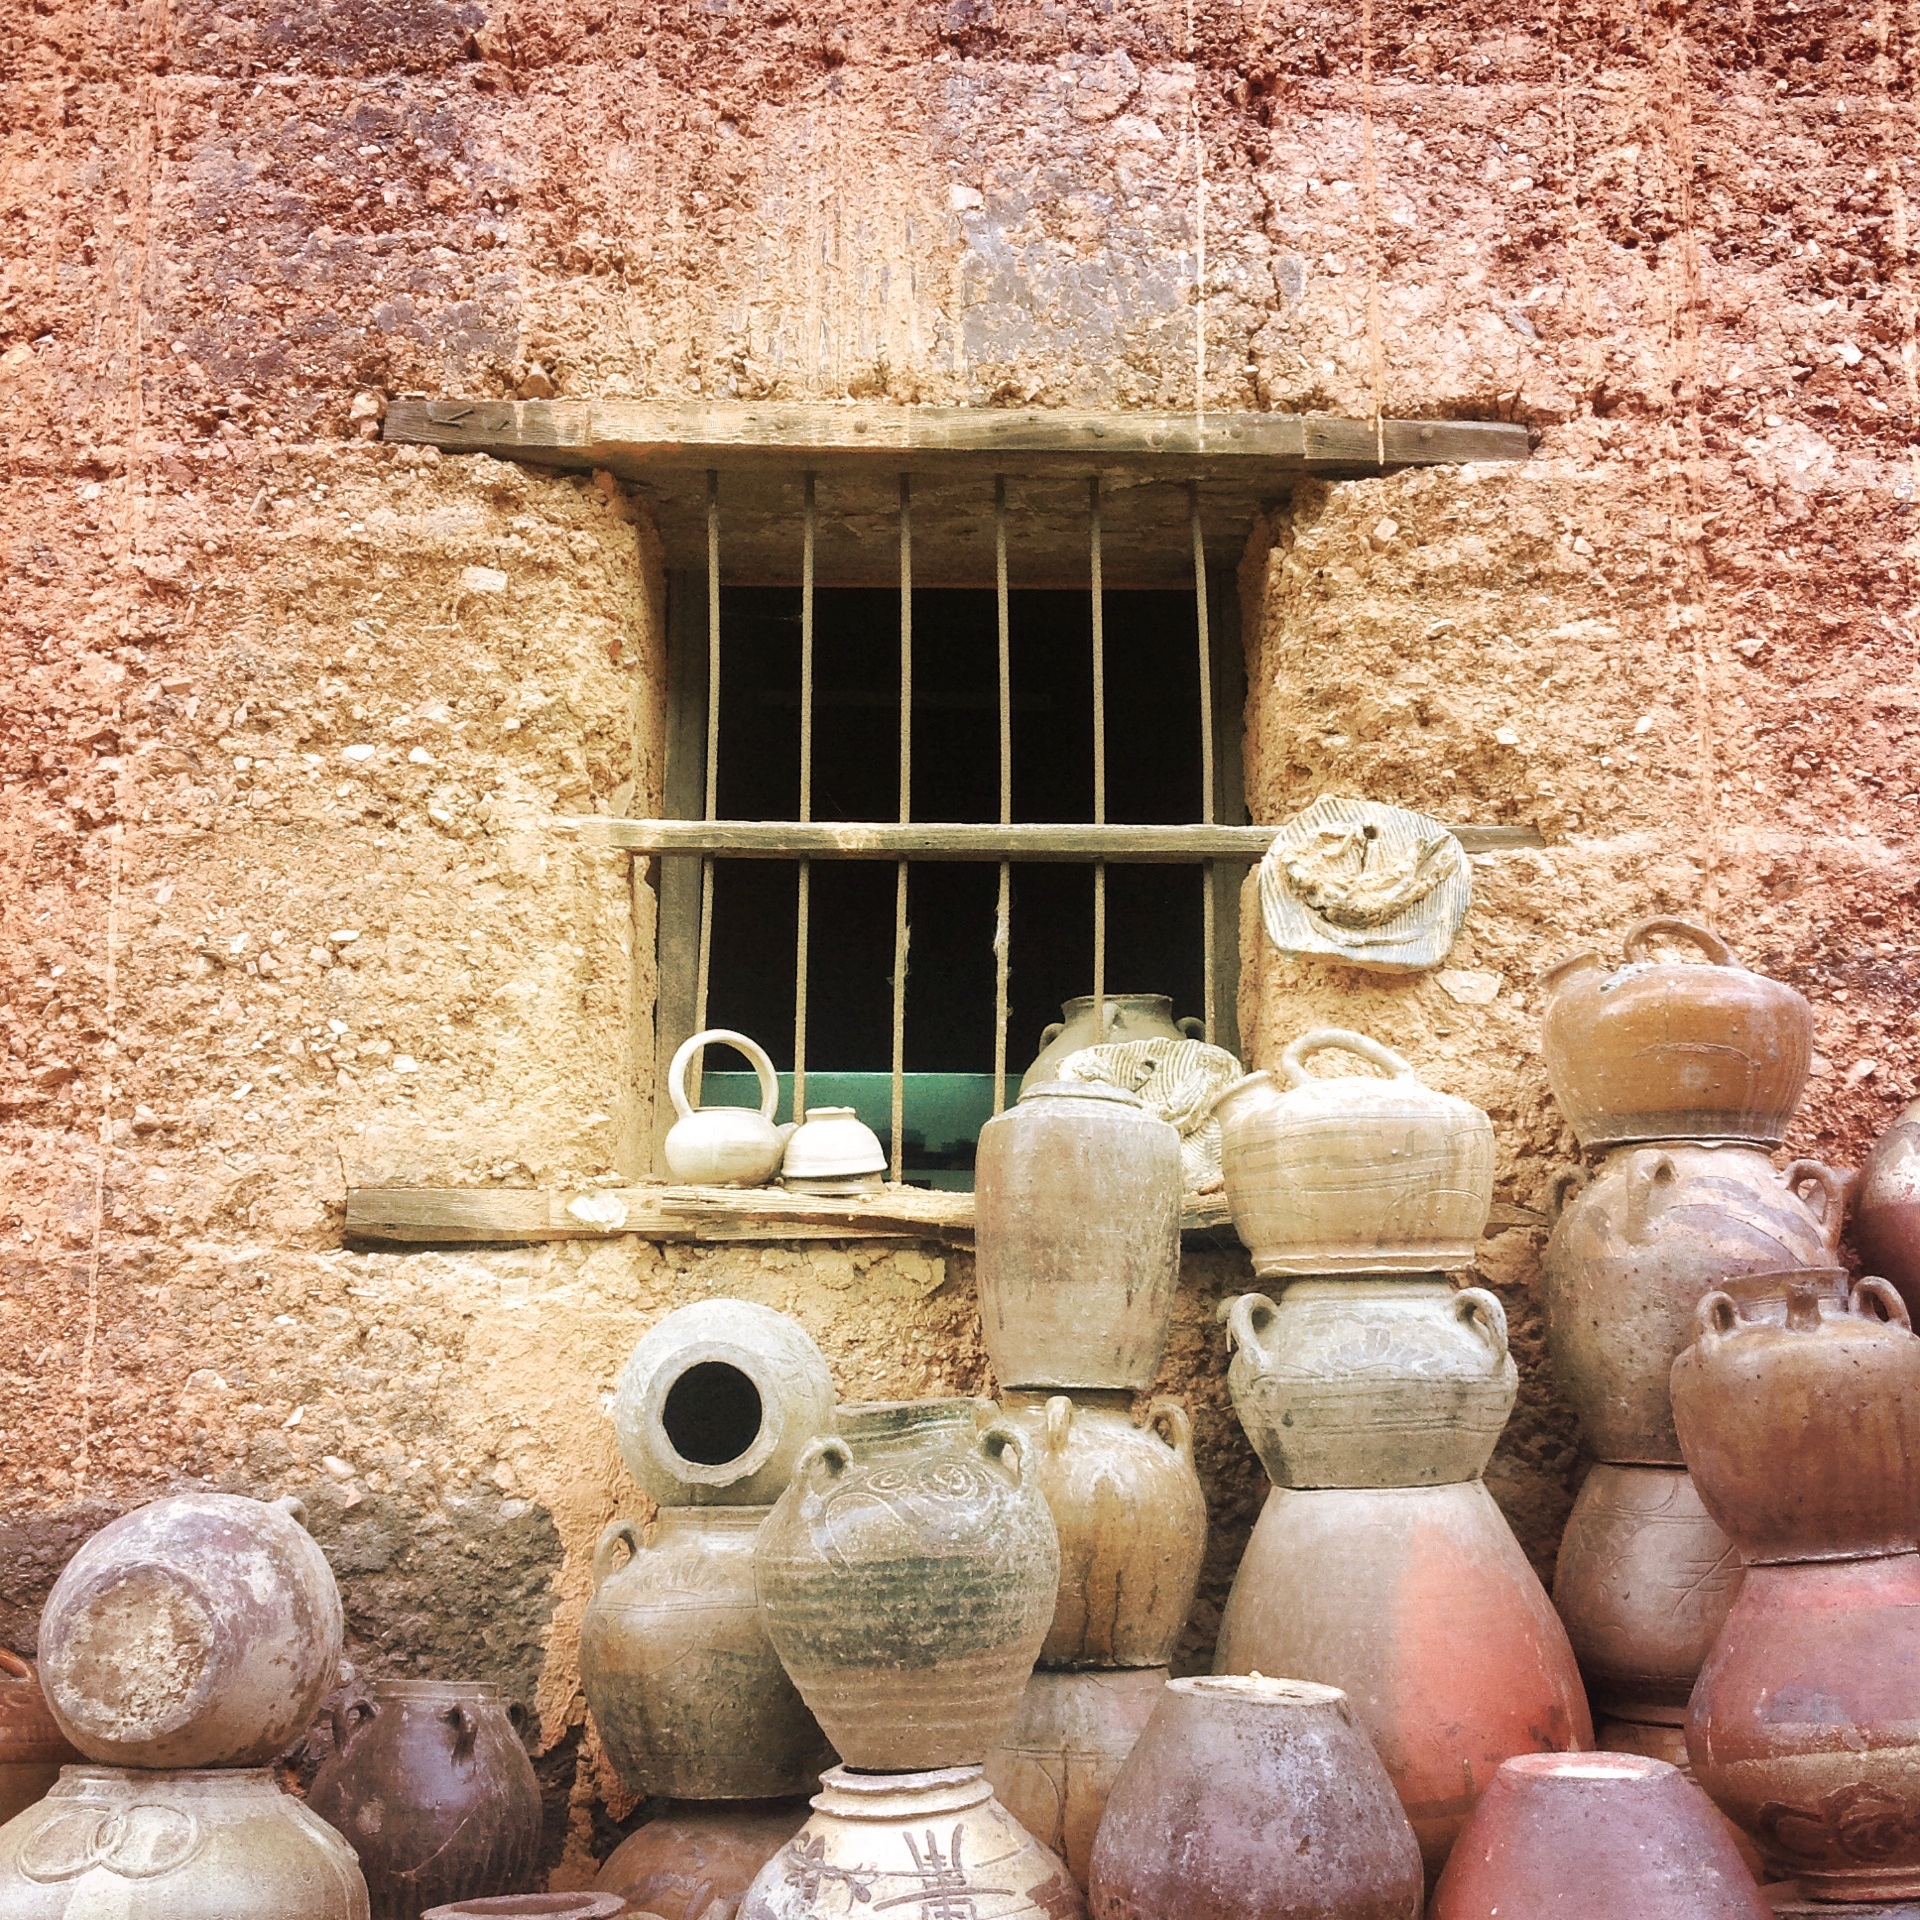
rock, wood, window, wall, brick, in rural areas, temple, clay, warm colors, clay pots, ancient history, granule, the adobe